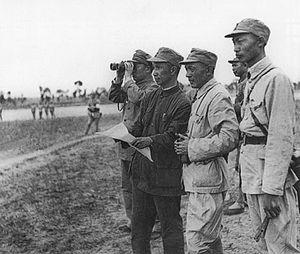
Su Yu est un officier militaire communiste chinois considéré par Mao Zedong comme le meilleur commandant de l'armée populaire de libération après Lin Biao et Liu Bocheng. Il combat durant la seconde guerre sino-japonaise et la guerre civile chinoise durant laquelle il dirige l'Armée de l'Est.